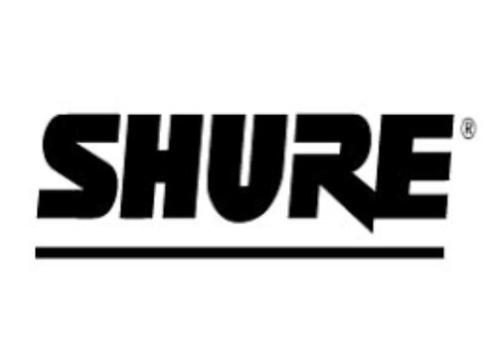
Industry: Clothes